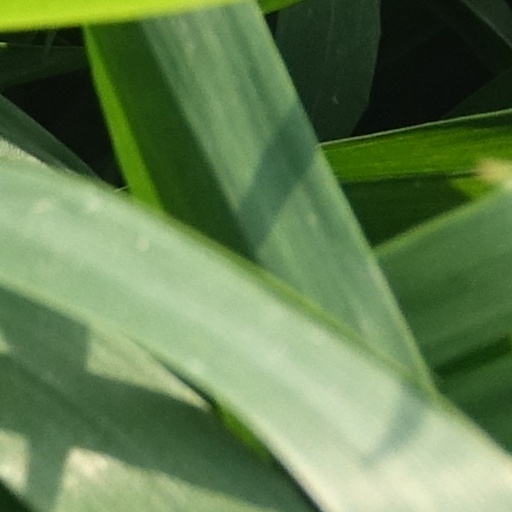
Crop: wheat